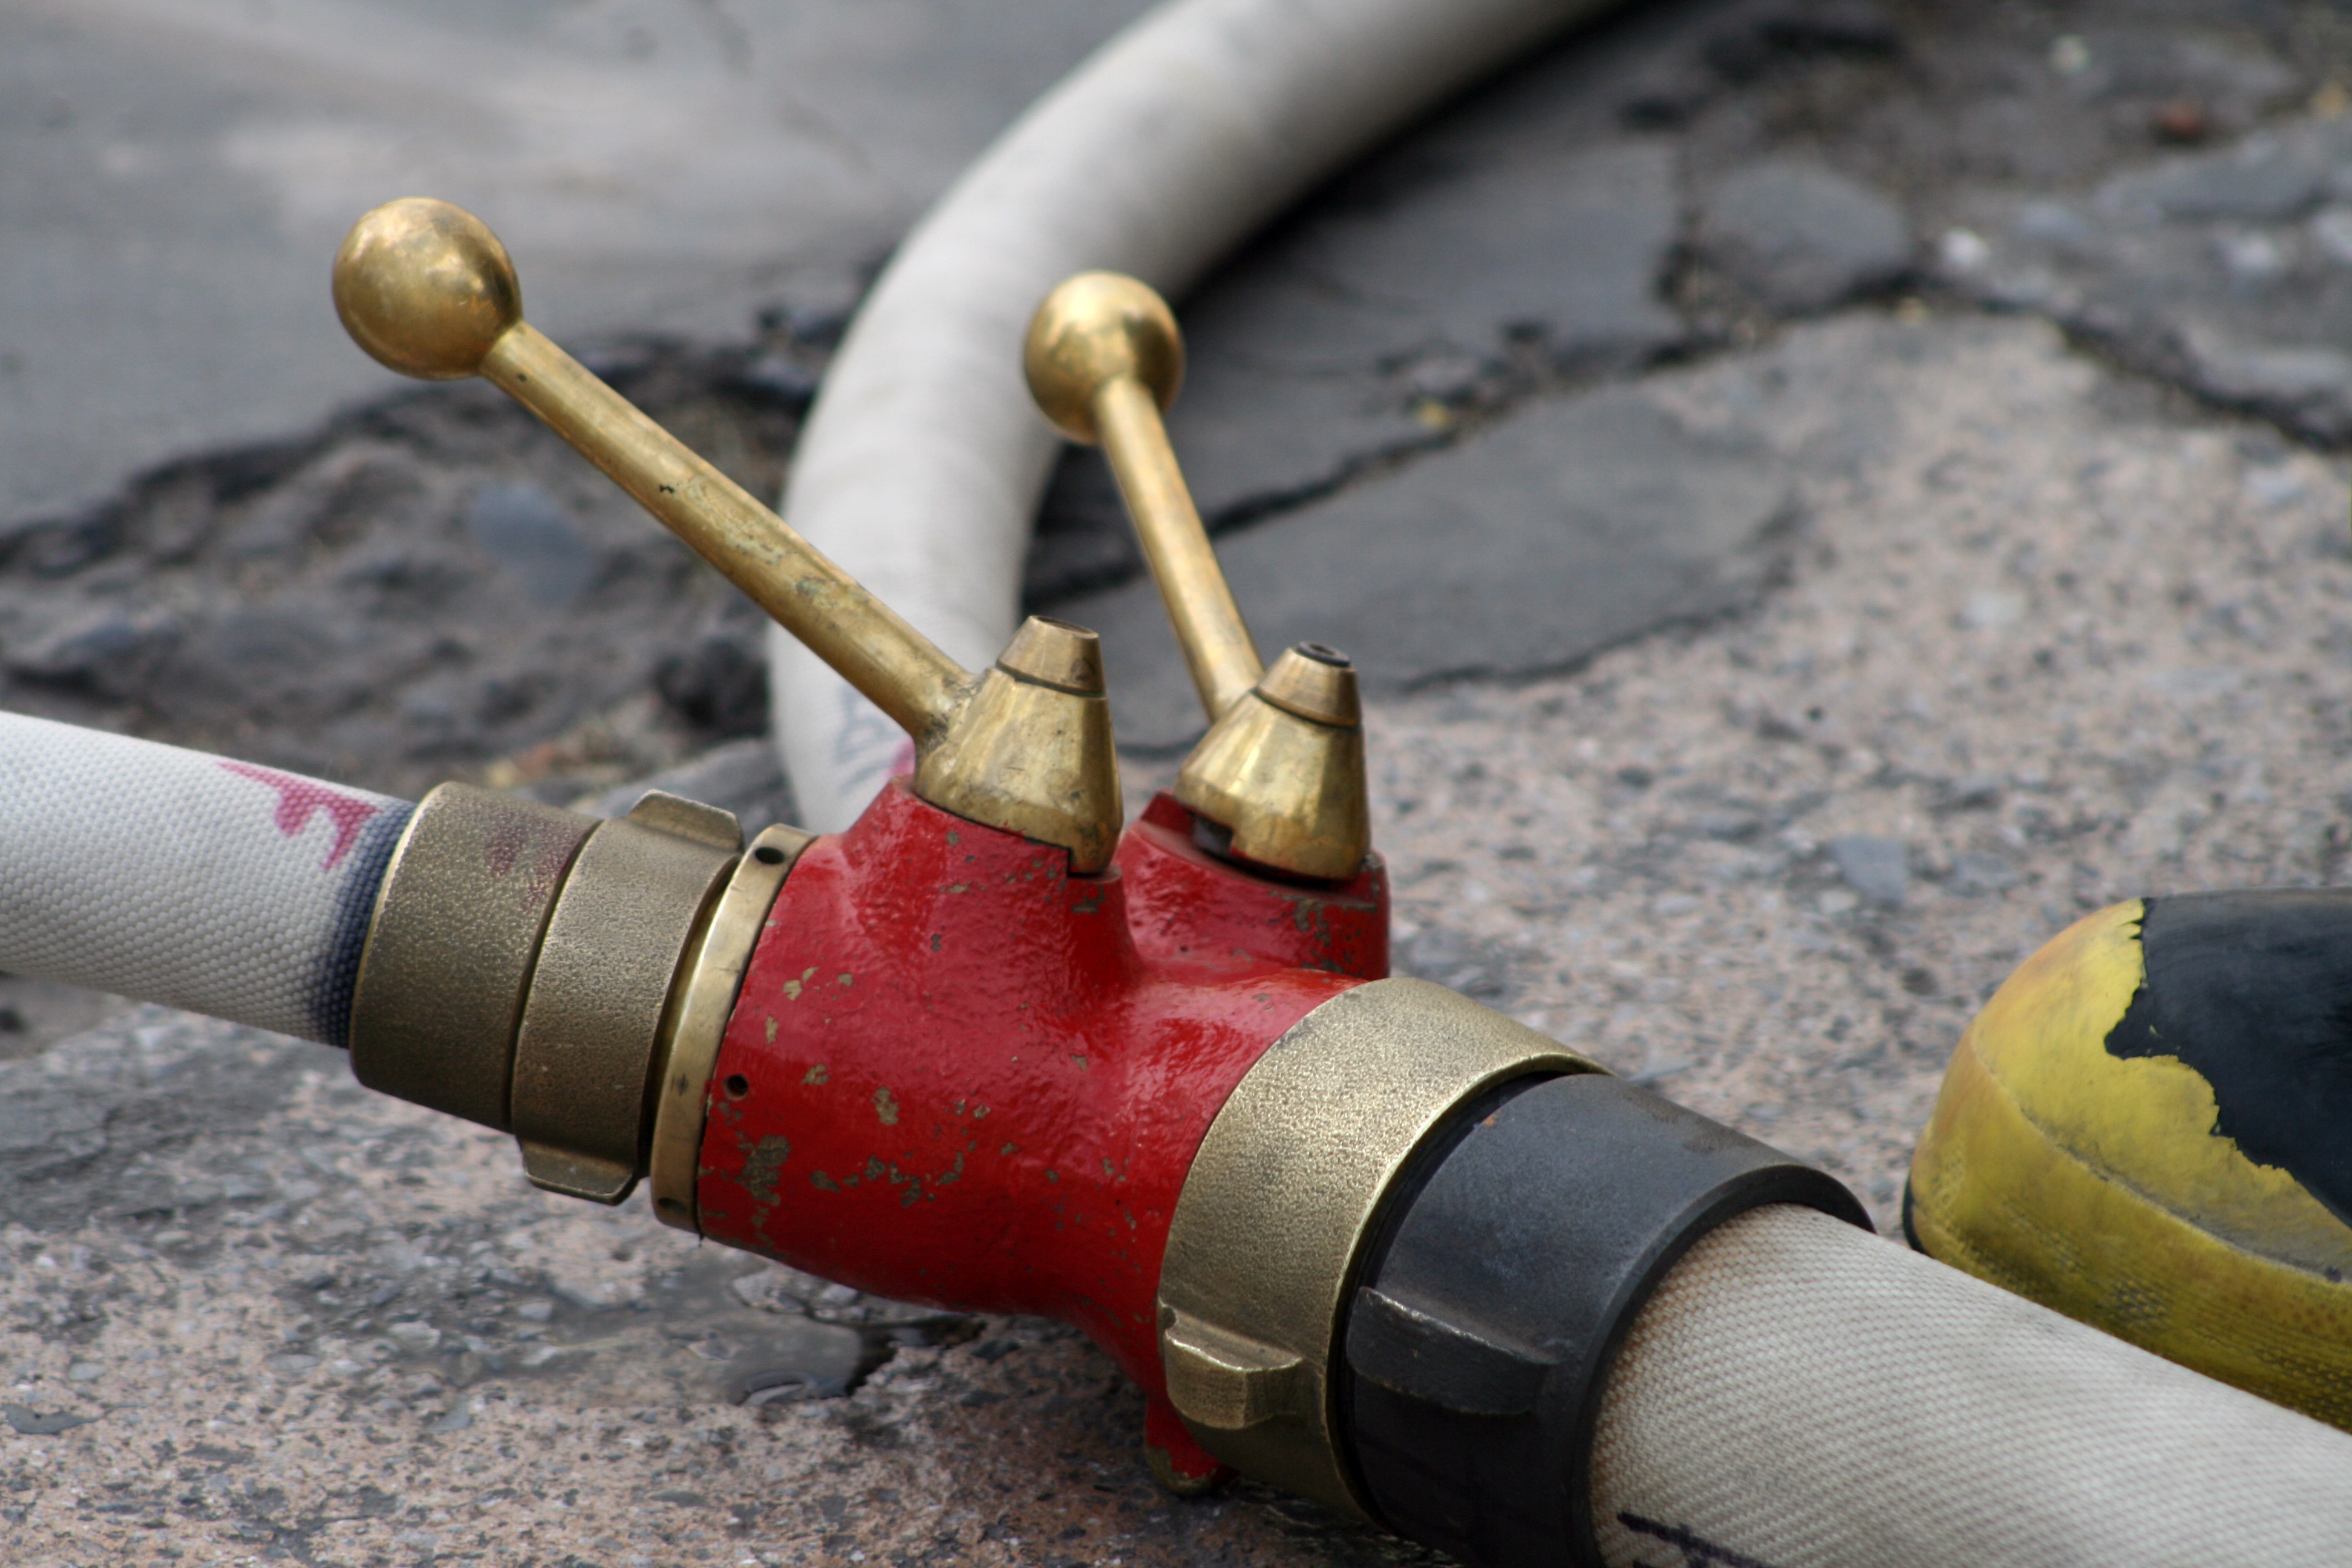
metal, fire, mechanism, hose, lever, brigades